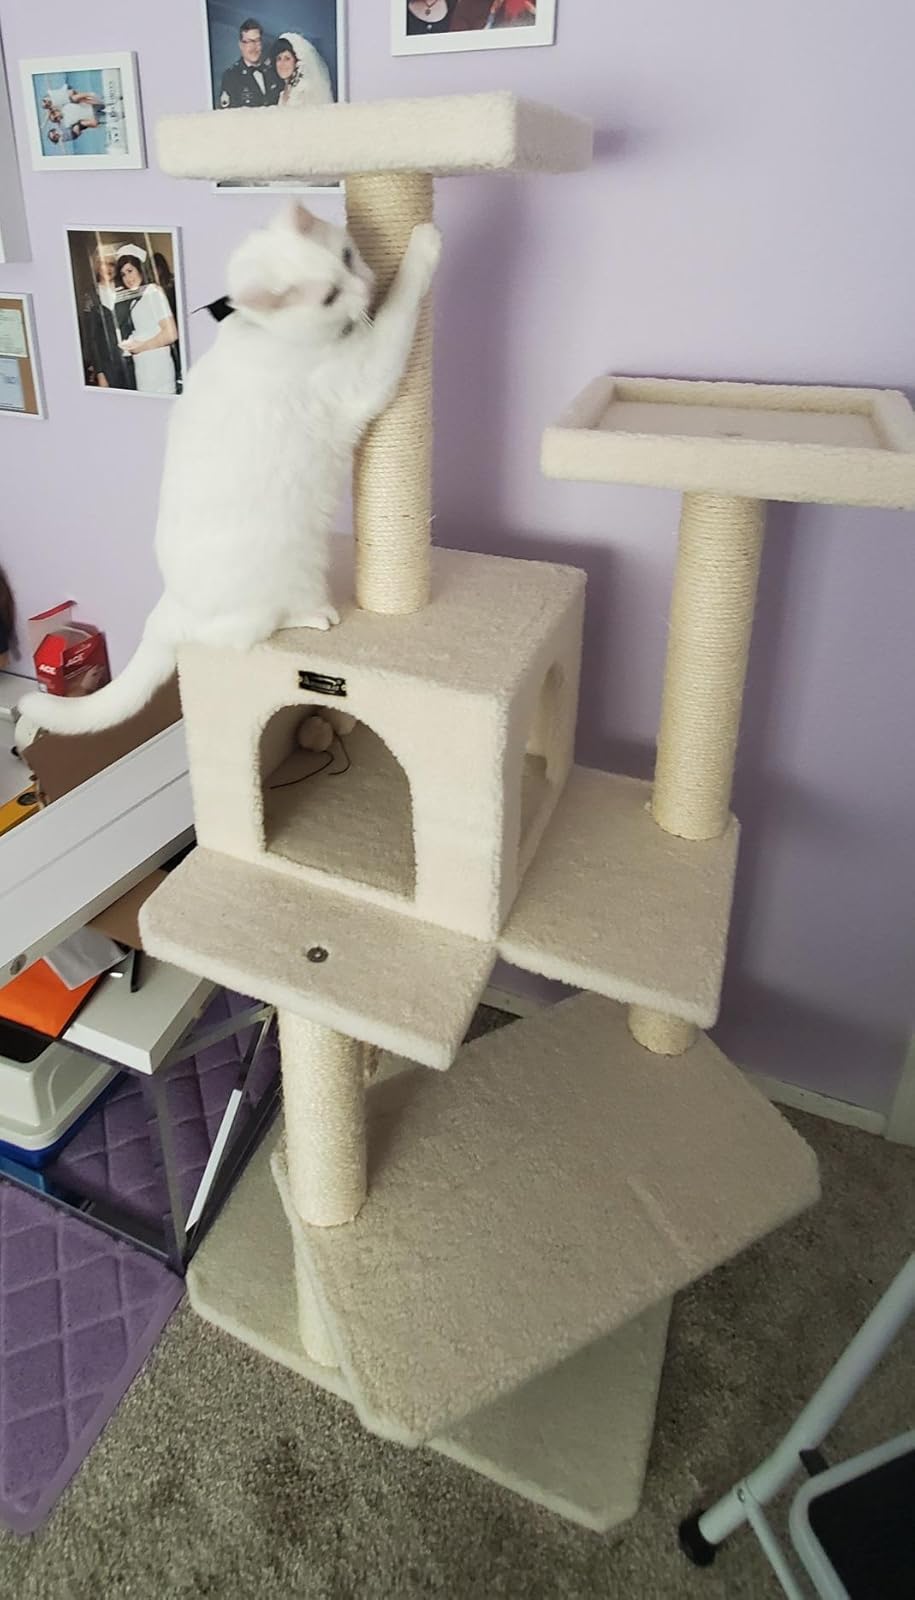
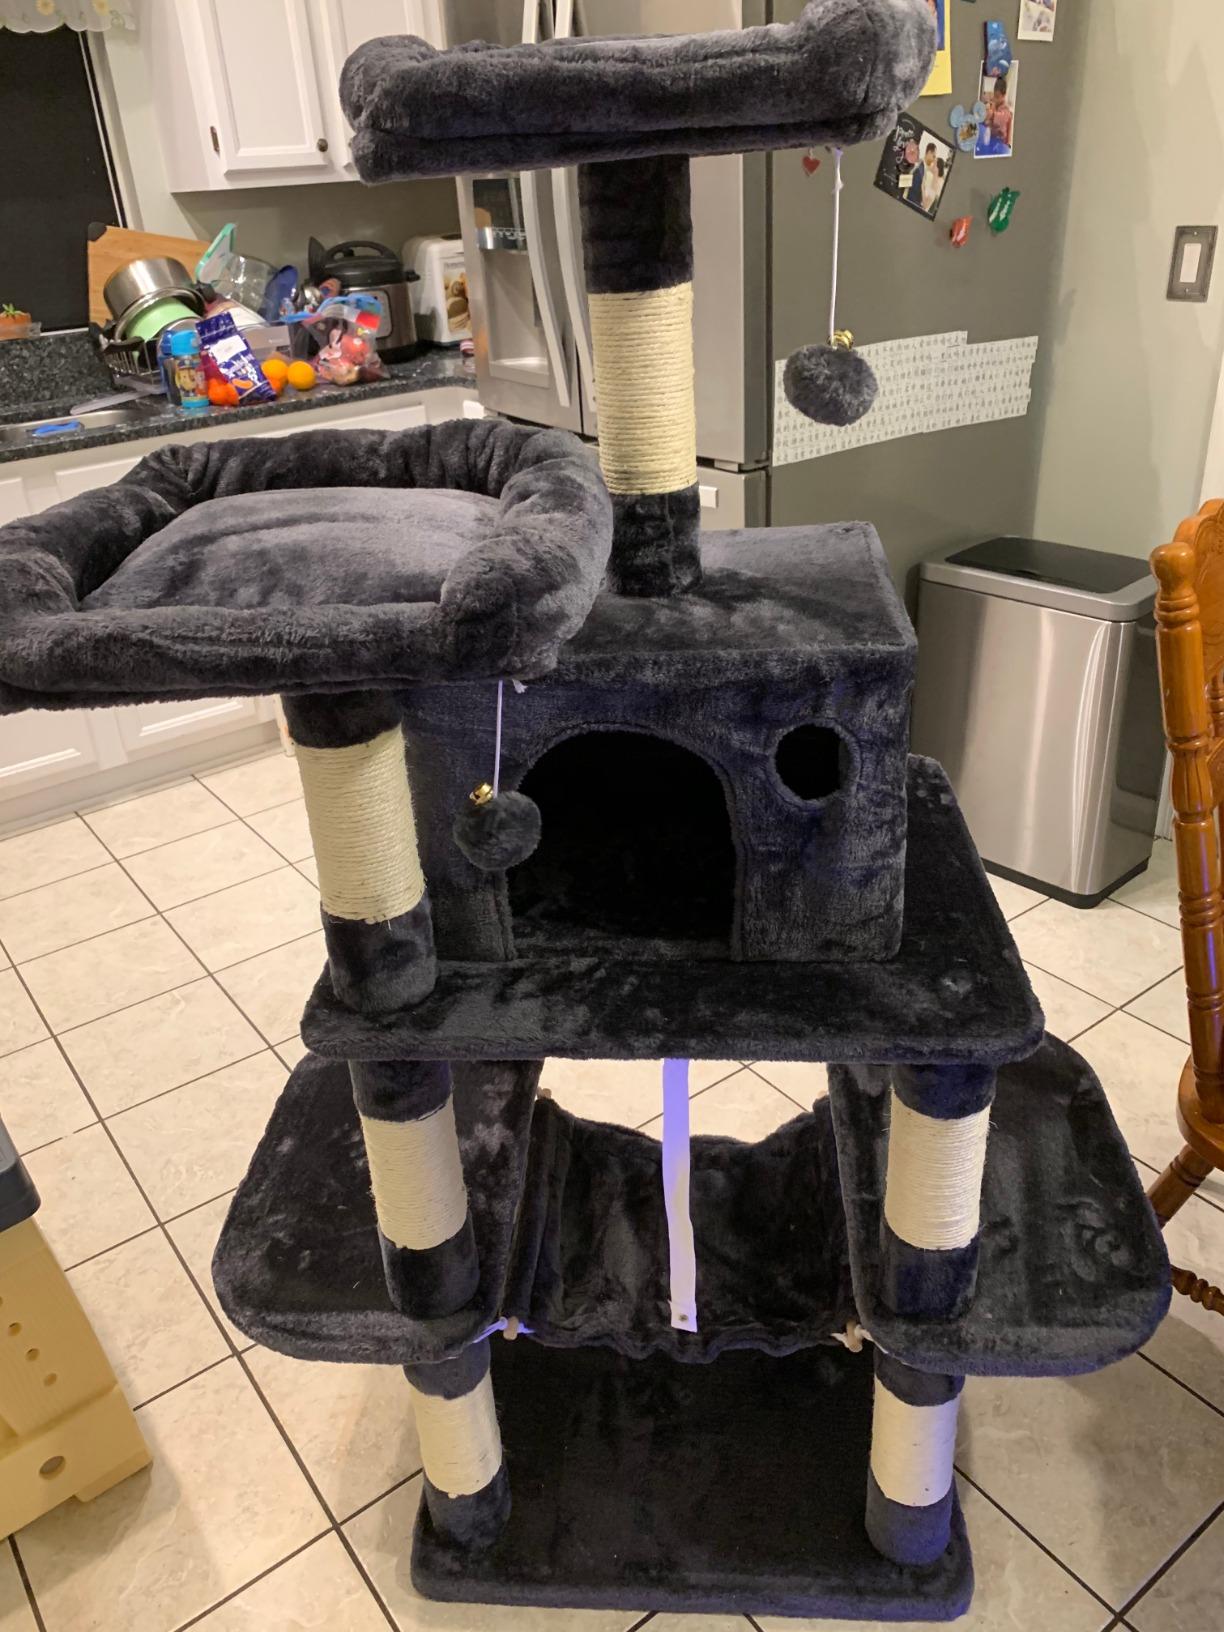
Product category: items_cat tree
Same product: no